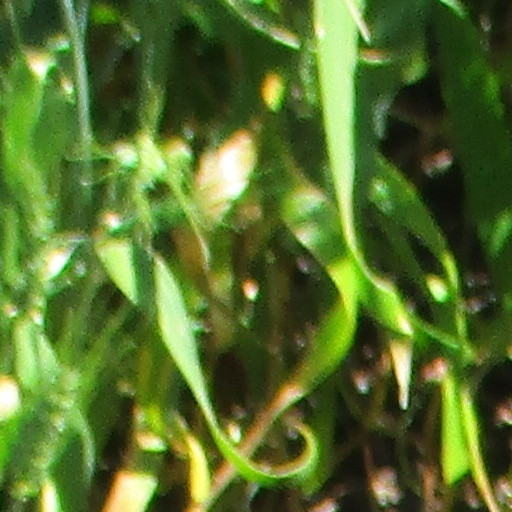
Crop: wheat